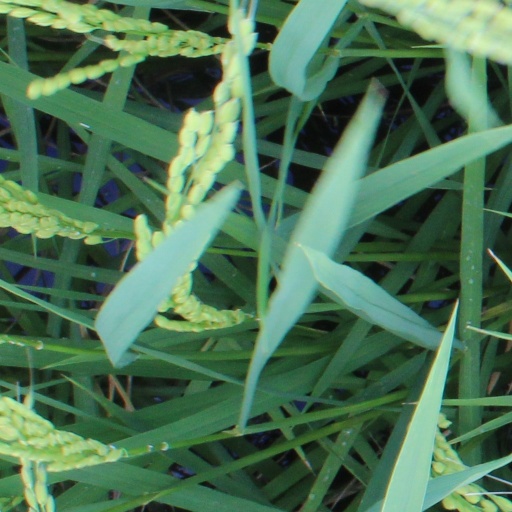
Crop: rice